2016 Sidecarcross World Championship

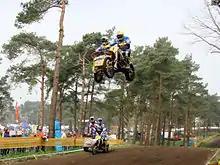
Ten time World Champion Daniël Willemsen in action in 2009

Every Grand Prix weekend was split into two races, both held on the same day. This meant that the 2016 season, with its eleven Grands Prix will have 22 races. Each race lasted for 30 minutes plus two laps. The points scored over the races were combined to determine an overall winner. In case of a tie, the results of the second race were used to determine the winner. While this overall winner received no extra world championship points, they usually were awarded a special trophy. Race start times were set at 13:30 and 16:00.